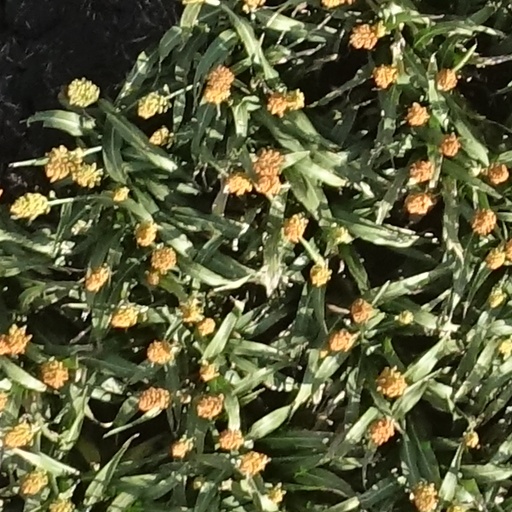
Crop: sorghum